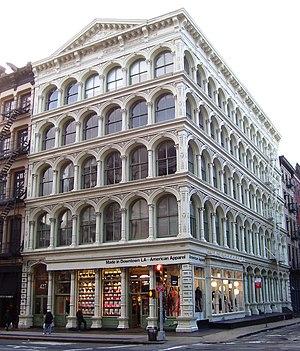
L'AJ Dittenhofer Warehouse est un bâtiment en fonte de cinq étages conçu par Thomas R. Jackson en 1870, situé au 427-429 Broadway dans le quartier de SoHo, à Manhattan. Le bâtiment a été converti en lofts résidentiels en 2000 par l'architecte Joseph Pell Lombardi.